Pathans in India

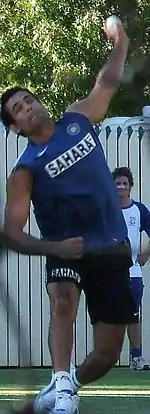
Irfan Pathan, while bowling in the nets.

Pathans have represented the Indian national cricket team both before and after independence. They include Jahangir Khan, a Burki Pathan who played for India between 1932 and 1936, later becoming a cricket administrator in Pakistan. Iftikhar Ali Khan Pataudi, the eighth Nawab of Pataudi, played for both England and India in the 1930s and 1940s, eventually captaining the Indian side in 1946. His son, Mansoor Ali Khan Pataudi, also played Test cricket as a batsman for India between 1961 and 1975 and became the country's youngest captain when appointed in 1962. The all-rounder Salim Durani (who in official cricketing records is referred to as the first Afghan-born Test cricketer, but was born near the Khyber Pass) represented India in Test cricket in the 1960s and 1970s. The brother duo of Yusuf and Irfan Pathan have together represented India at the national level across all formats.